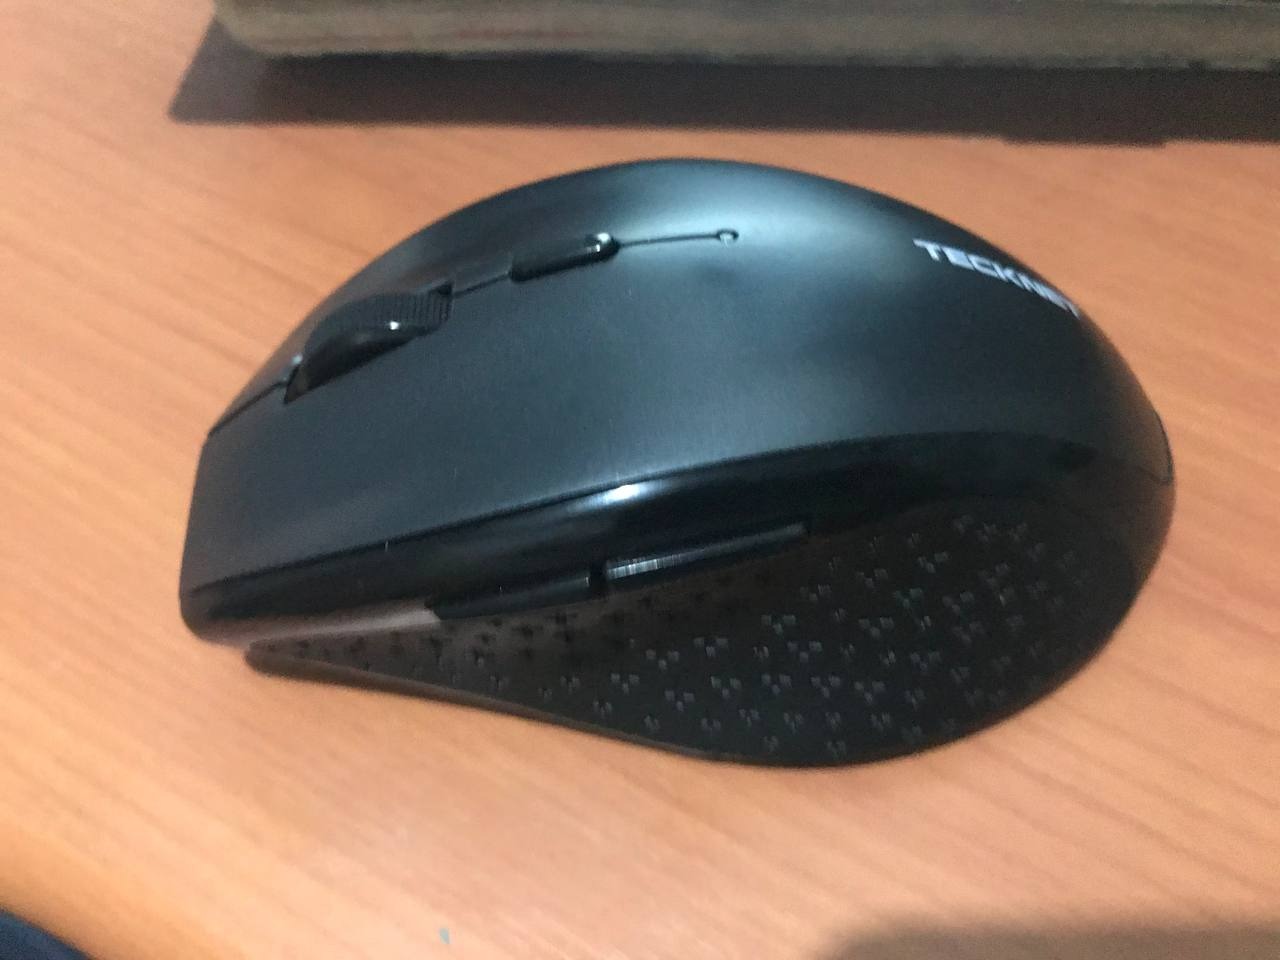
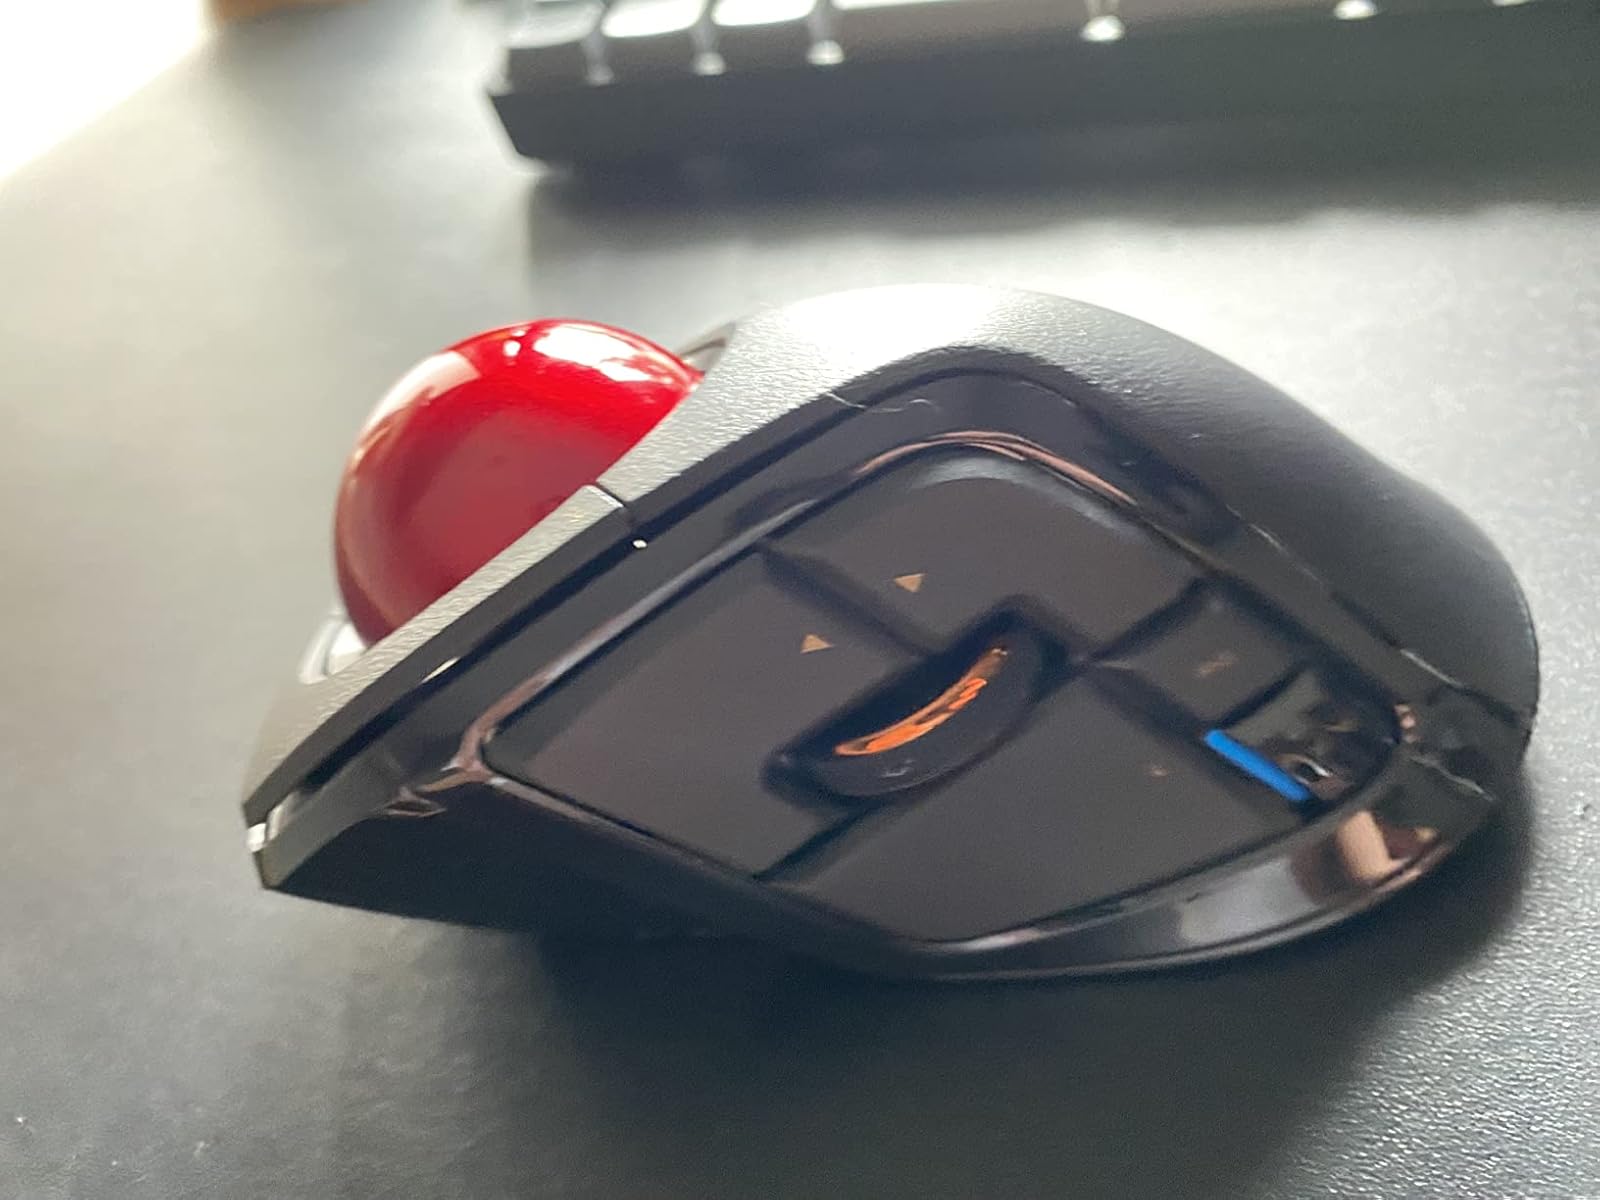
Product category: mouse
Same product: no